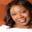
Label: woman